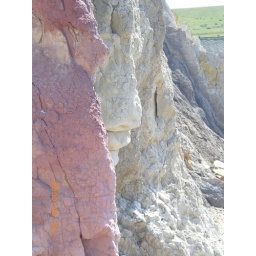
face in the sand at the neadles isle of wight 2009